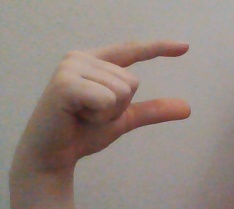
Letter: dal